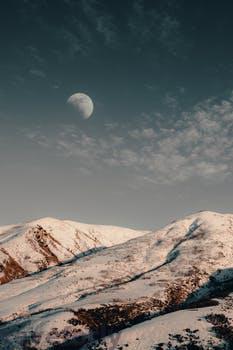
Label: Watermark